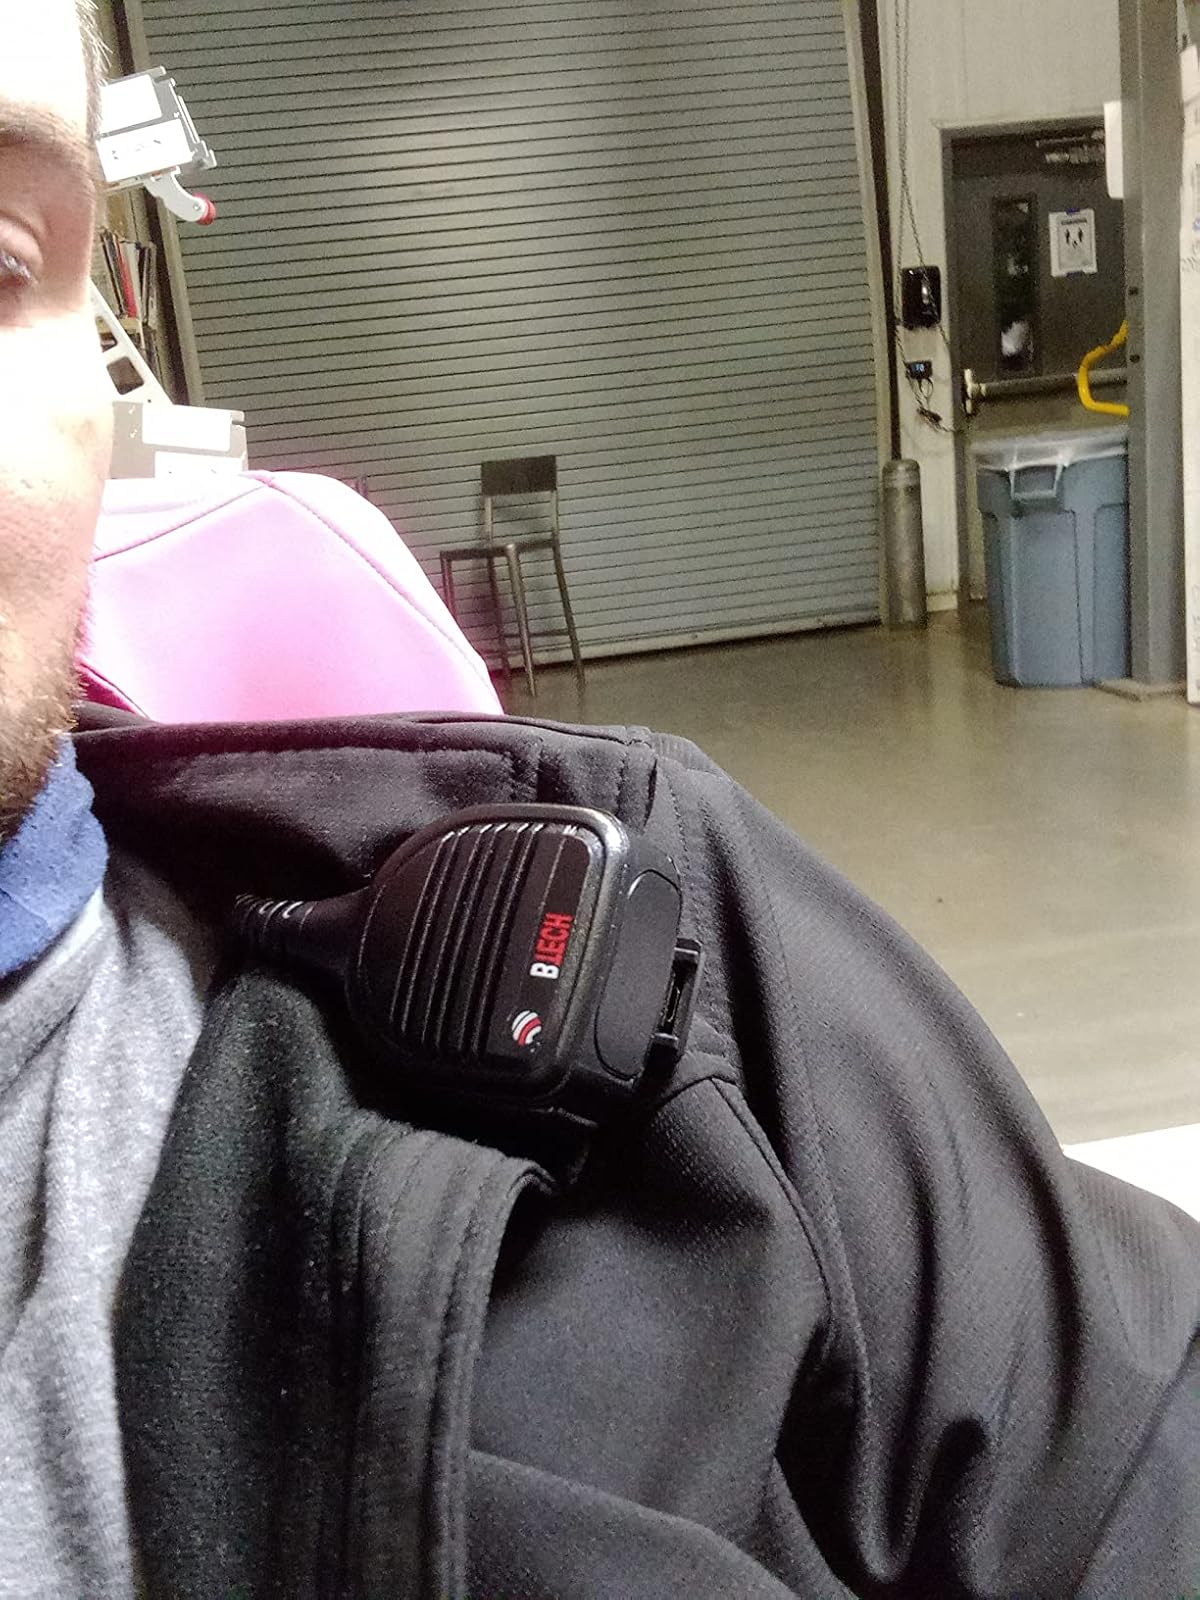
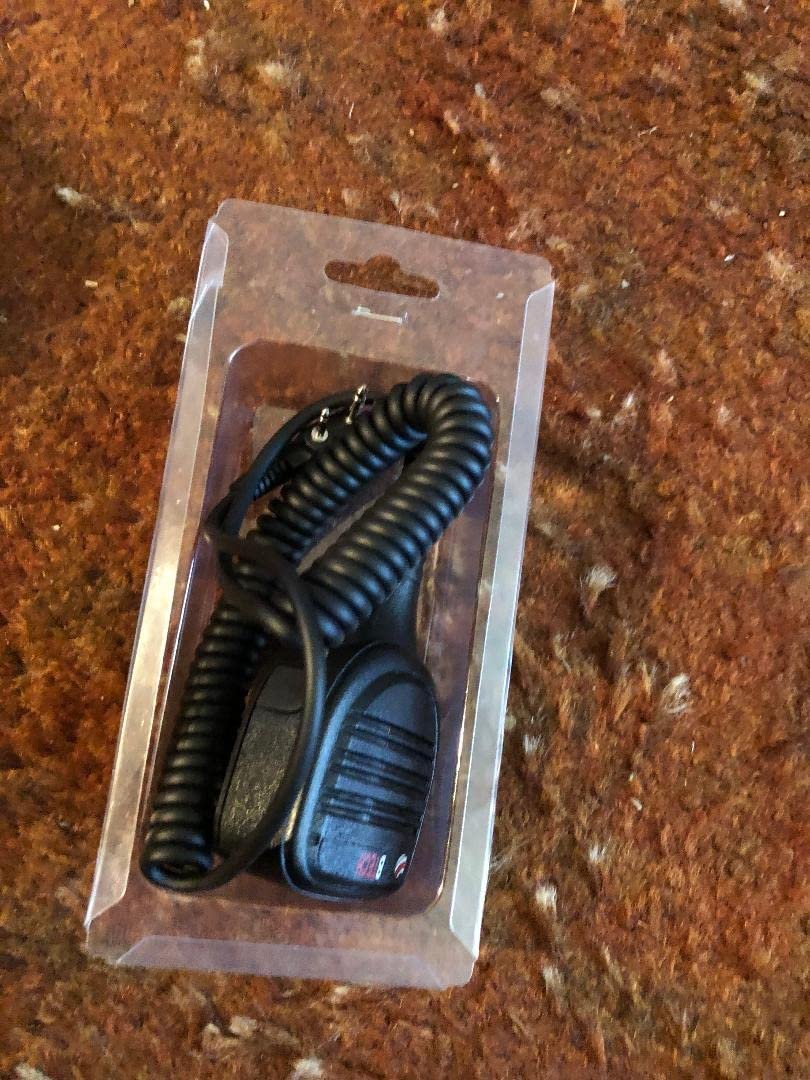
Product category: microphone
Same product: yes